The Warehouse Project

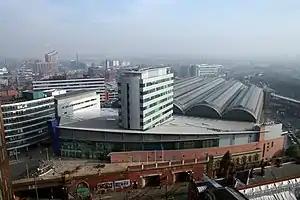
Warehouse Project events were held underneath Piccadilly station (Store Street) from 2014 to 2018, and were also previously held there from 2007 to 2011.

The Warehouse Project was initially started as a joint venture by Sacha Lord and Sam Kandel, who both had previous involvement with the Sankeys nightclub in Manchester. It began operations in the disused Boddingtons Brewery in Strangeways, and then moved into a space under Manchester Piccadilly station, on Store Street, which previously served as an air raid shelter.